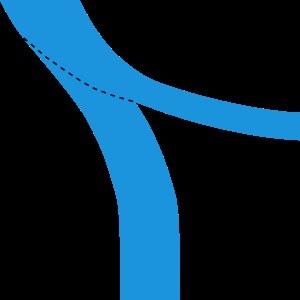
En philosophie, l’identité personnelle désigne le fait pour un sujet d'être un individu à la fois distinct de tous les autres et demeurant le même à travers le temps.